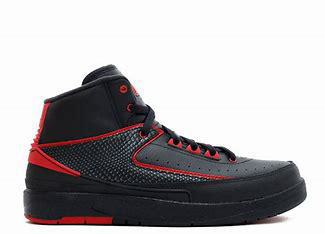
Brand: Jordan
Model: 2 Retro